Washington State Route 339

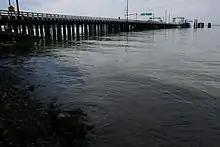
The southern terminus of SR 339 at the Vashon Heights ferry terminal

The entire route of SR 339 was in Puget Sound and was served by the MV "Skagit". The passenger-only ferry started out from the Vashon Heights ferry terminal on Vashon Island and headed in a northerly direction, passing Blake Island State Park on the west. It briefly sailed into Kitsap County before the route turned east and passed the Alki Point Light and Alki Point before entering Elliott Bay, and docking at WSF's Pier 50, just south of Colman Dock, where the rest of the WSF operated ferries dock in Seattle.